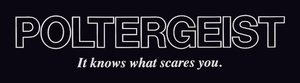
Poltergeist (film)
Poltergeist er en amerikanske horrorfilm fra 1982, instrueret af Tobe Hooper og produceret af Steven Spielberg, og er den første og mest succesfulde film i Poltergeist filmtrilogien. Sættet er i en californisk forstad, plottet fokuserer på en familie, hvis hjem bliver invaderet af ondskabsfulde spøgelser der bortfører familiens yngste datter.